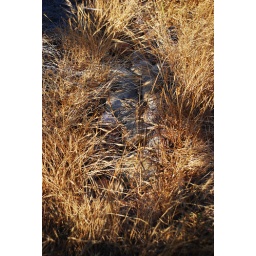
Hidden stones in golden grass